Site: brandenburg
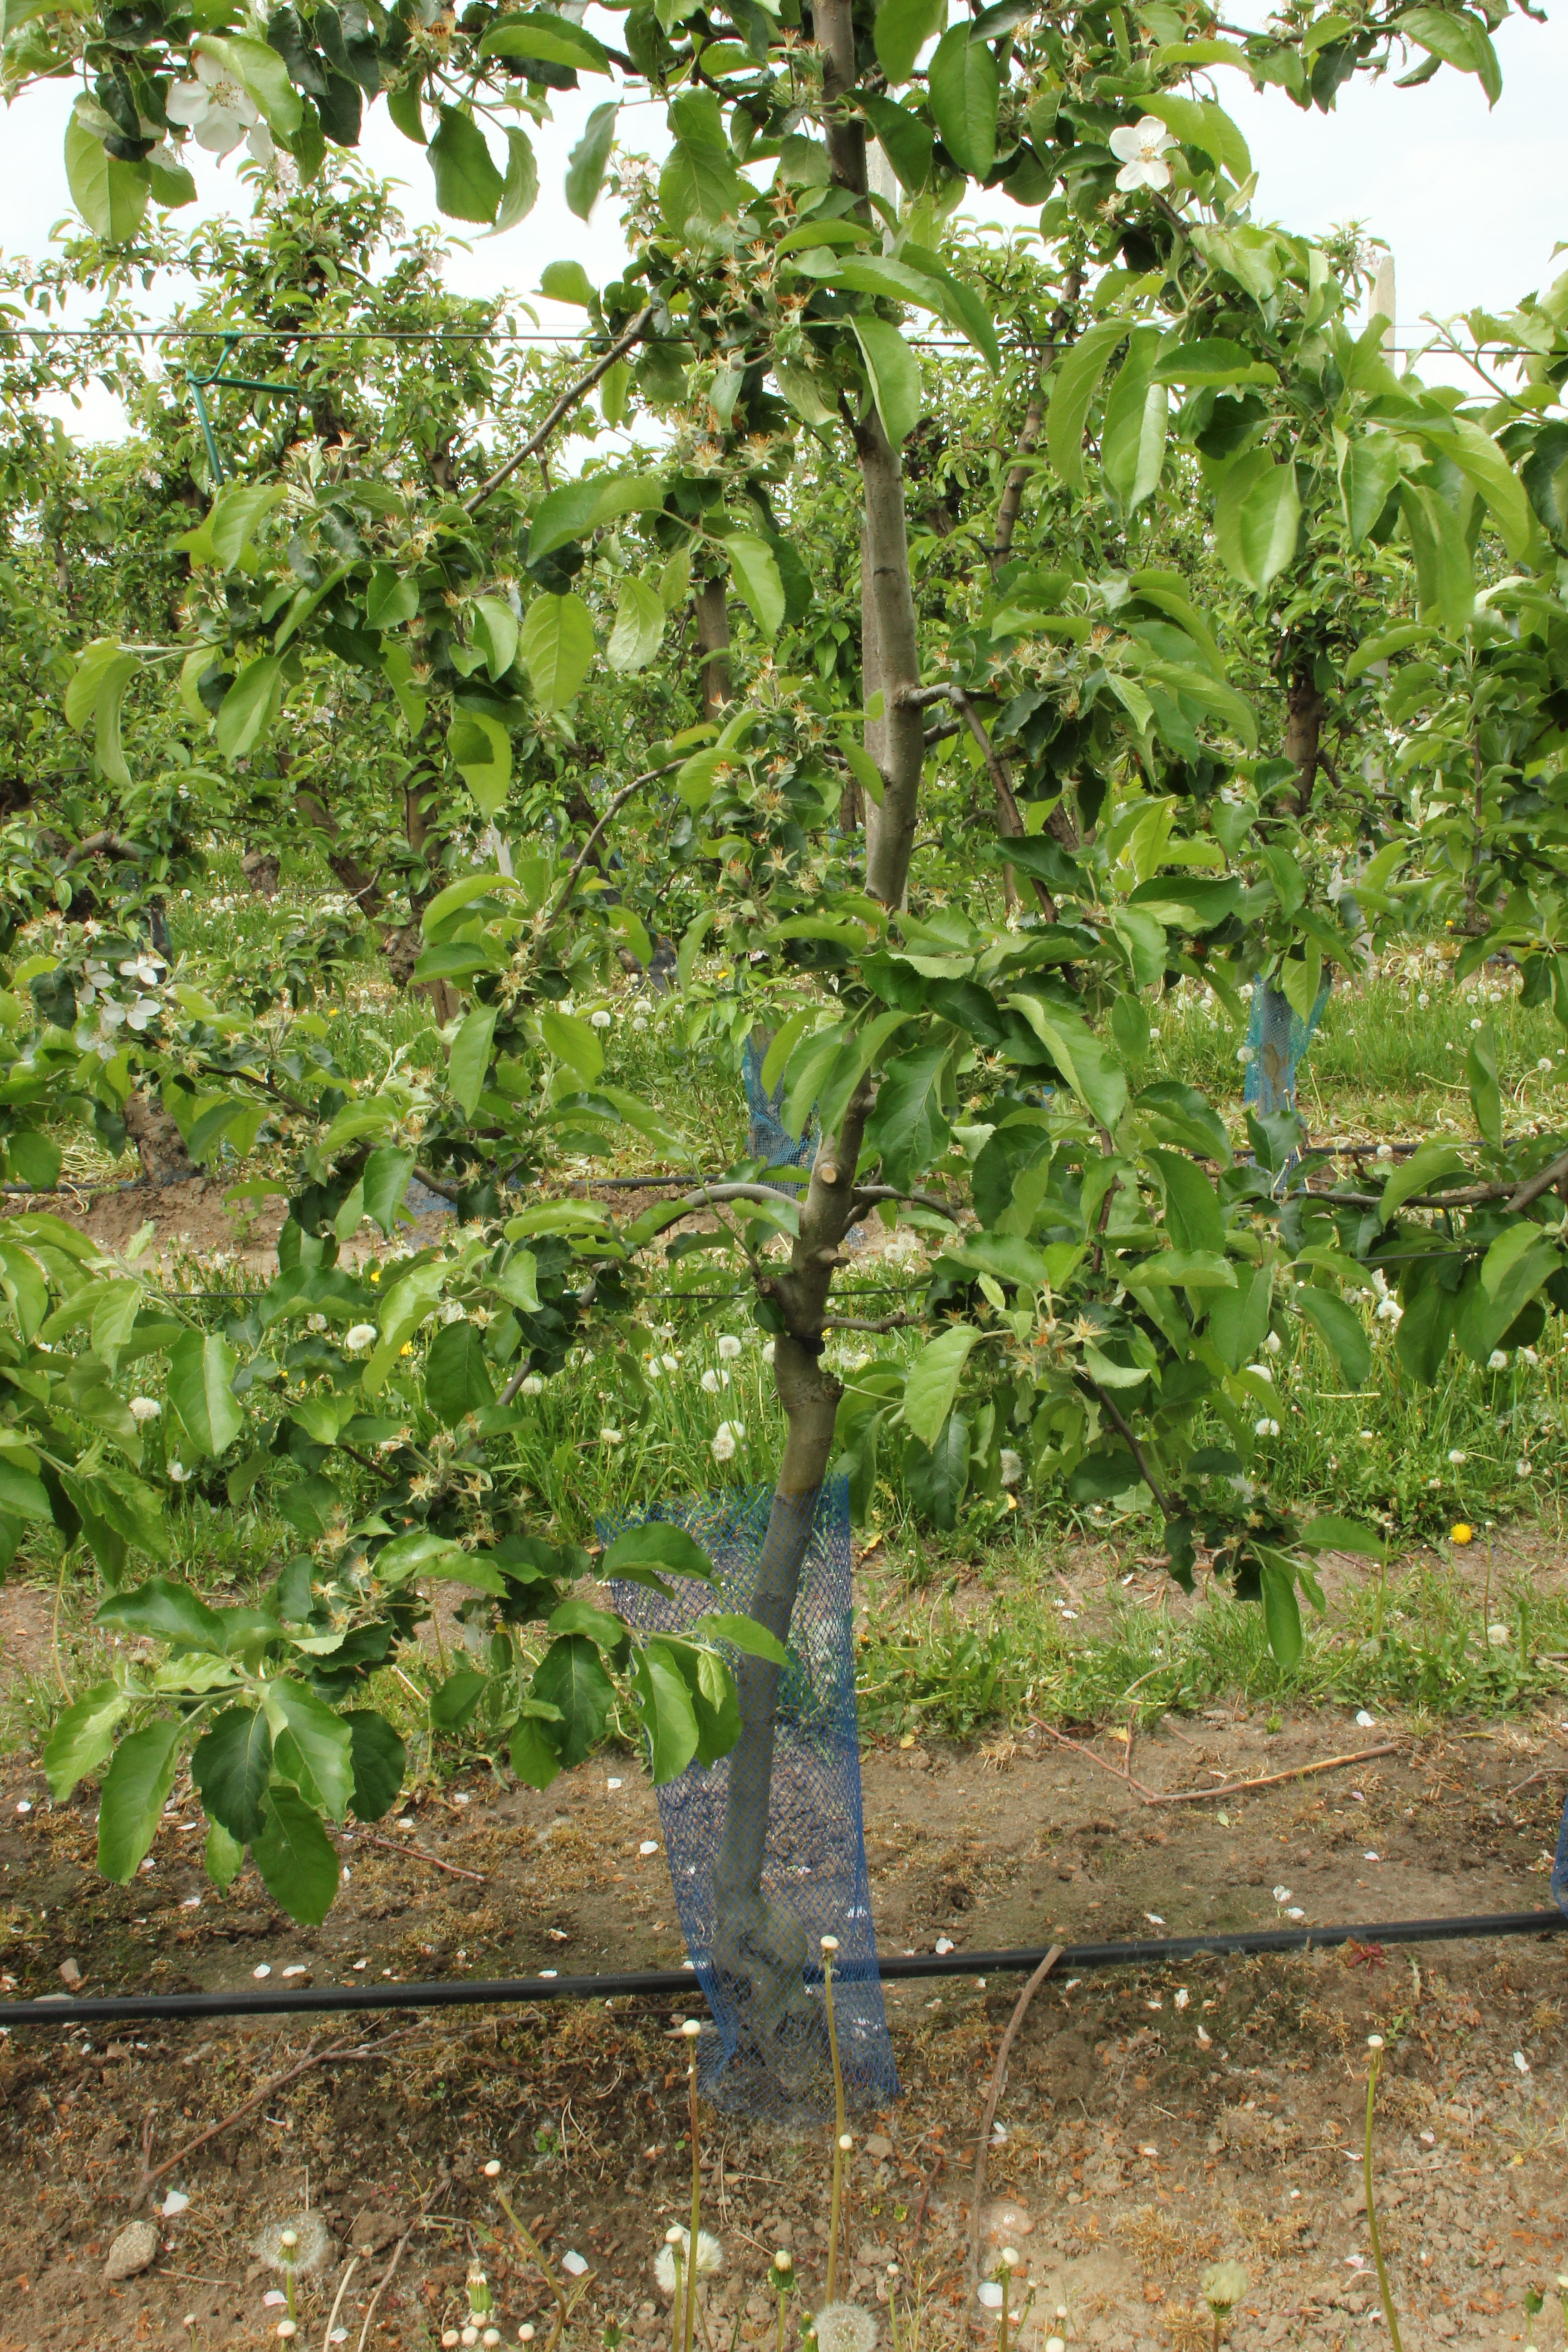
Growth stage (BBCH 67): Flowering